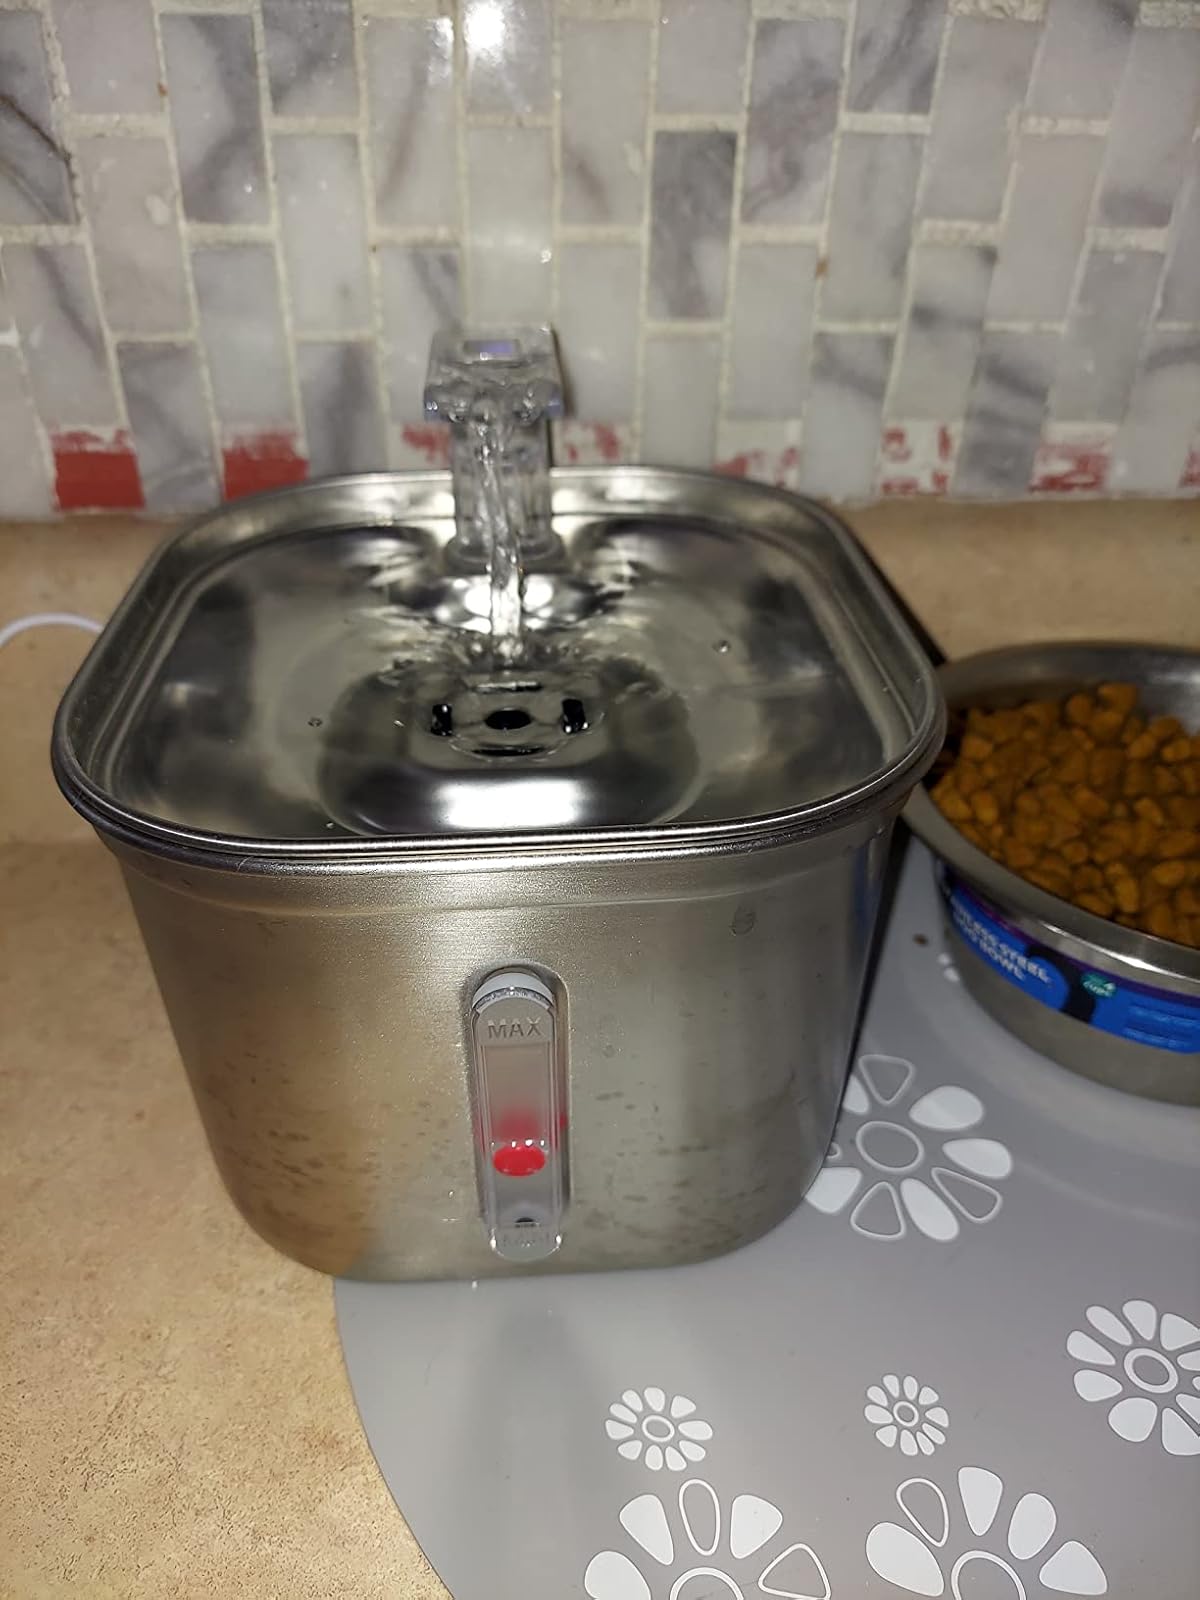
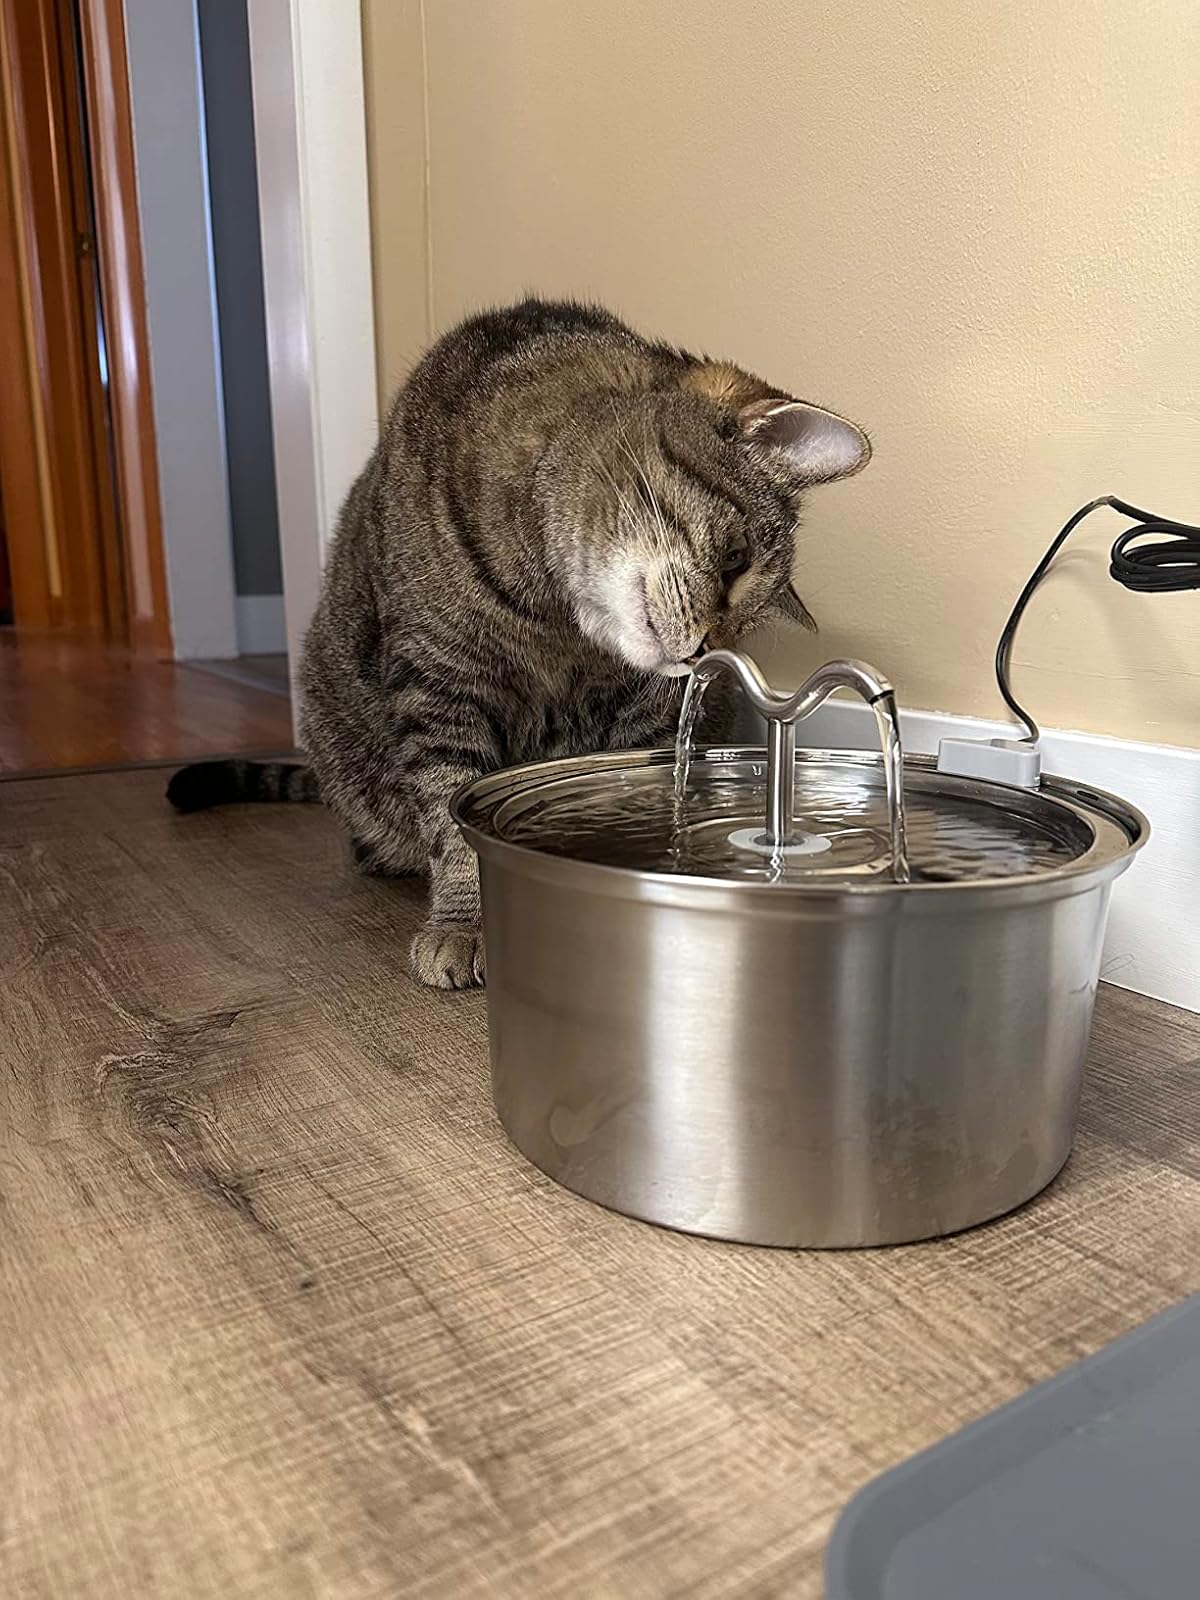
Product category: items_bowl
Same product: no